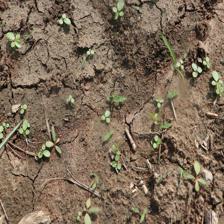
Label: BroadLeafWeed